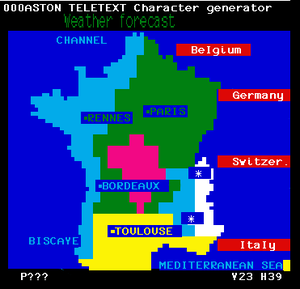
Antiope est l'acronyme de Acquisition numérique et télévisualisation d'images organisées en pages d'écriture. Système français de télétexte et Vidéotex utilisé en télédiffusion dans les années 1980. Ce système de transmission de données numériques exploite les lignes invisibles du signal de télévision retransmis en analogique. Il a principalement été associé au standard Sécam.